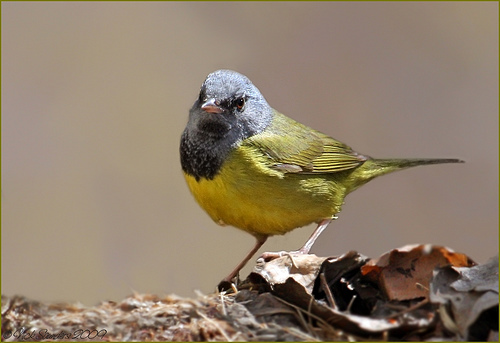
the bird has a yellow belly and a black breast as well as a short bill.
this is a yellow bird with a grey throat and head.
a small colorful bird with a yellow breast belly and vent, yellow and grey coverts and secondaries, green rectrices, and grey and white on its head.
the bird has a grey head and a yellow body while being plump.
this is a yellow bird with a black breast and a grey head.
a two-toned bird with a gray head and neck and a yellow body.
this bird has a grey head, black and grey speckled throat, and yellow breast.
a small yellow bird with a grey and white head.
this bird has a black breast with a yellow belly and a grey crown.
a small colorful bird, with green wings, a grey head, and a pointed bill.
Species: Mourning Warbler